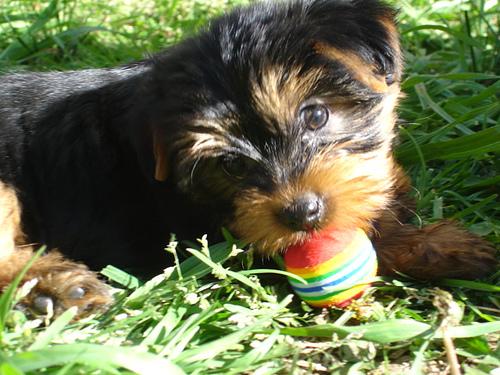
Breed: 340-n000120-Yorkshire_terrier